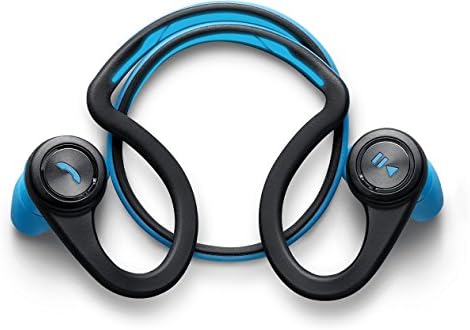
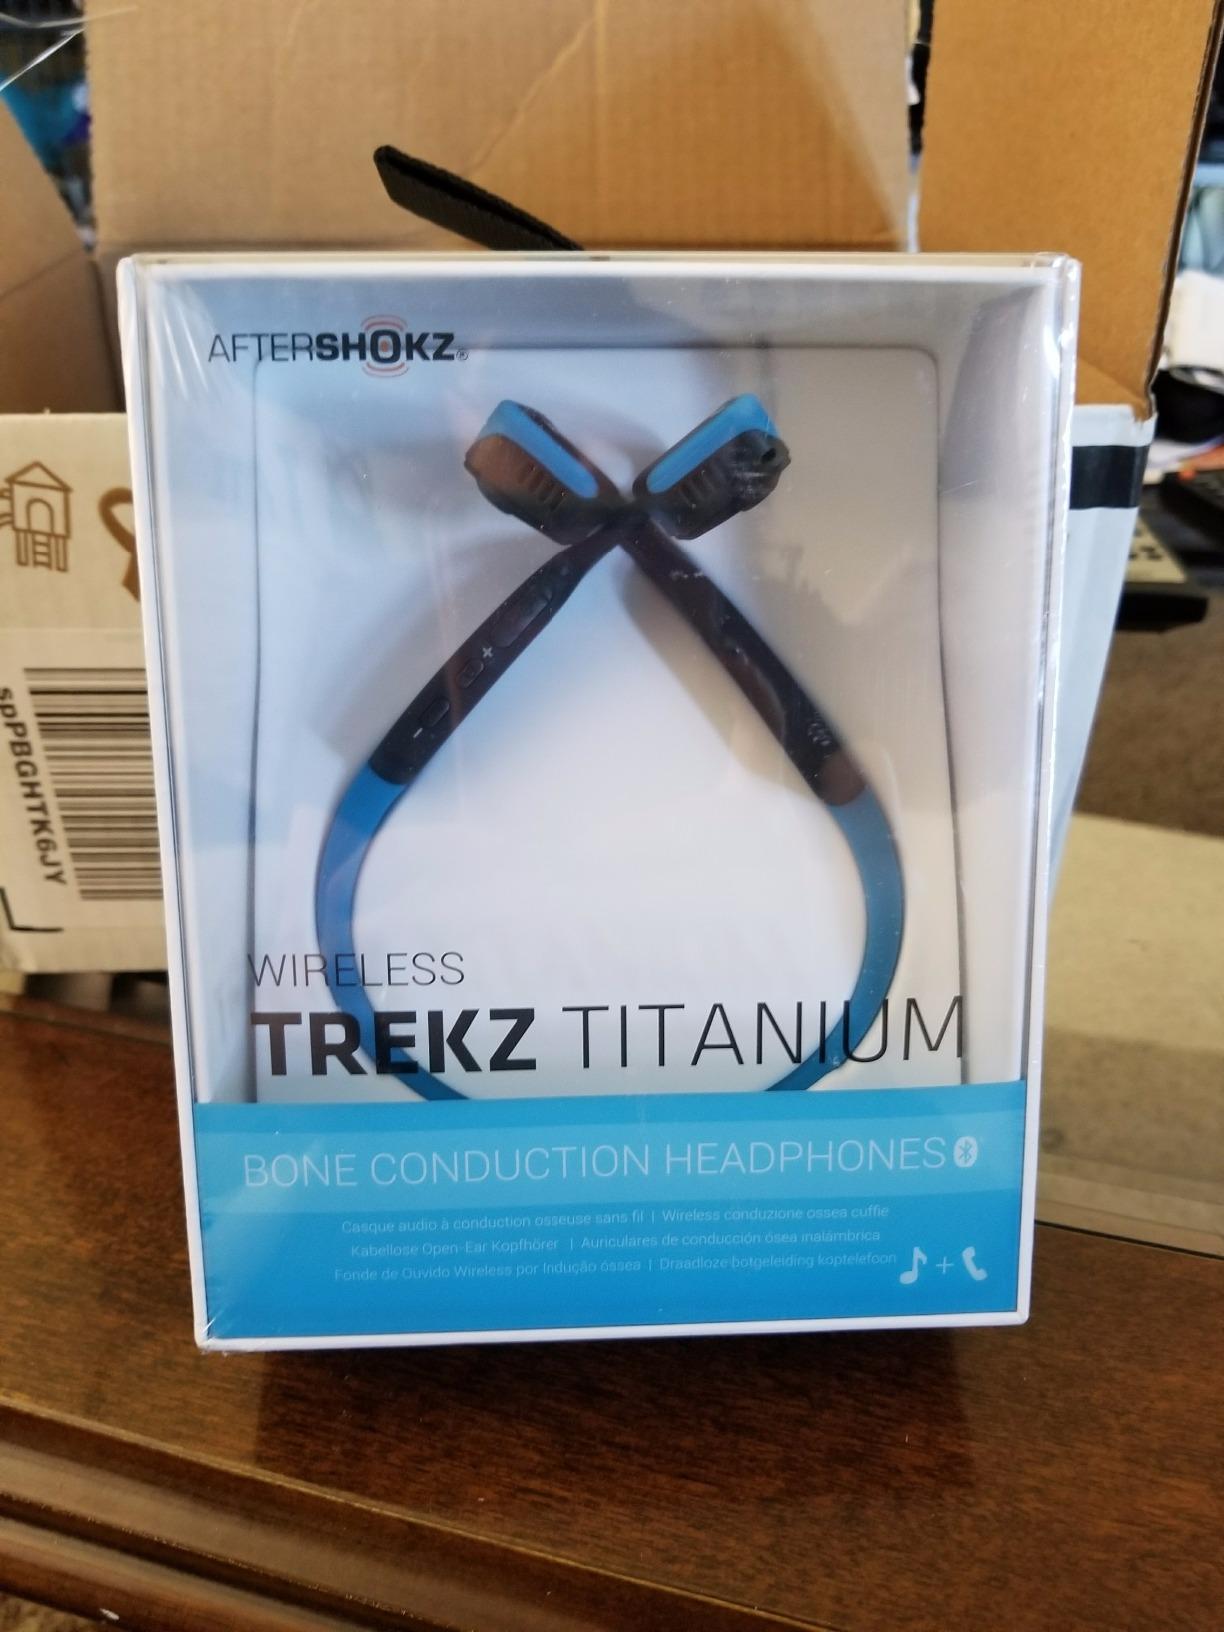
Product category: headphones
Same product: no